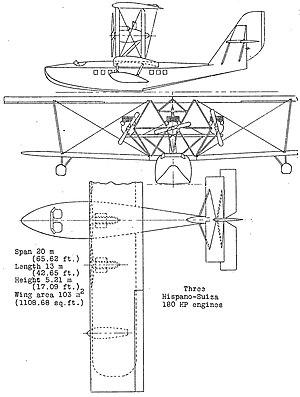
Le SPCA 63 Météore est un hydravion à coque trimoteur civil construit en France par la Société provençale de constructions aéronautiques durant l’entre-deux-guerres. Destiné au transport commercial, il était biplan, de construction en bois, avec un revêtement entoilé. Il effectua son premier vol le 3 septembre 1925. Seuls 3 exemplaires furent construits.